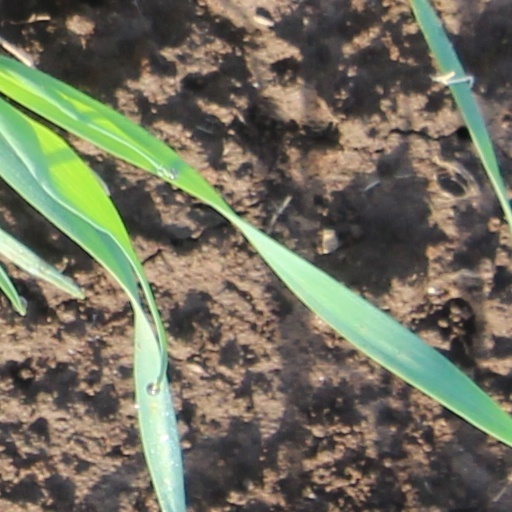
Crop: wheat